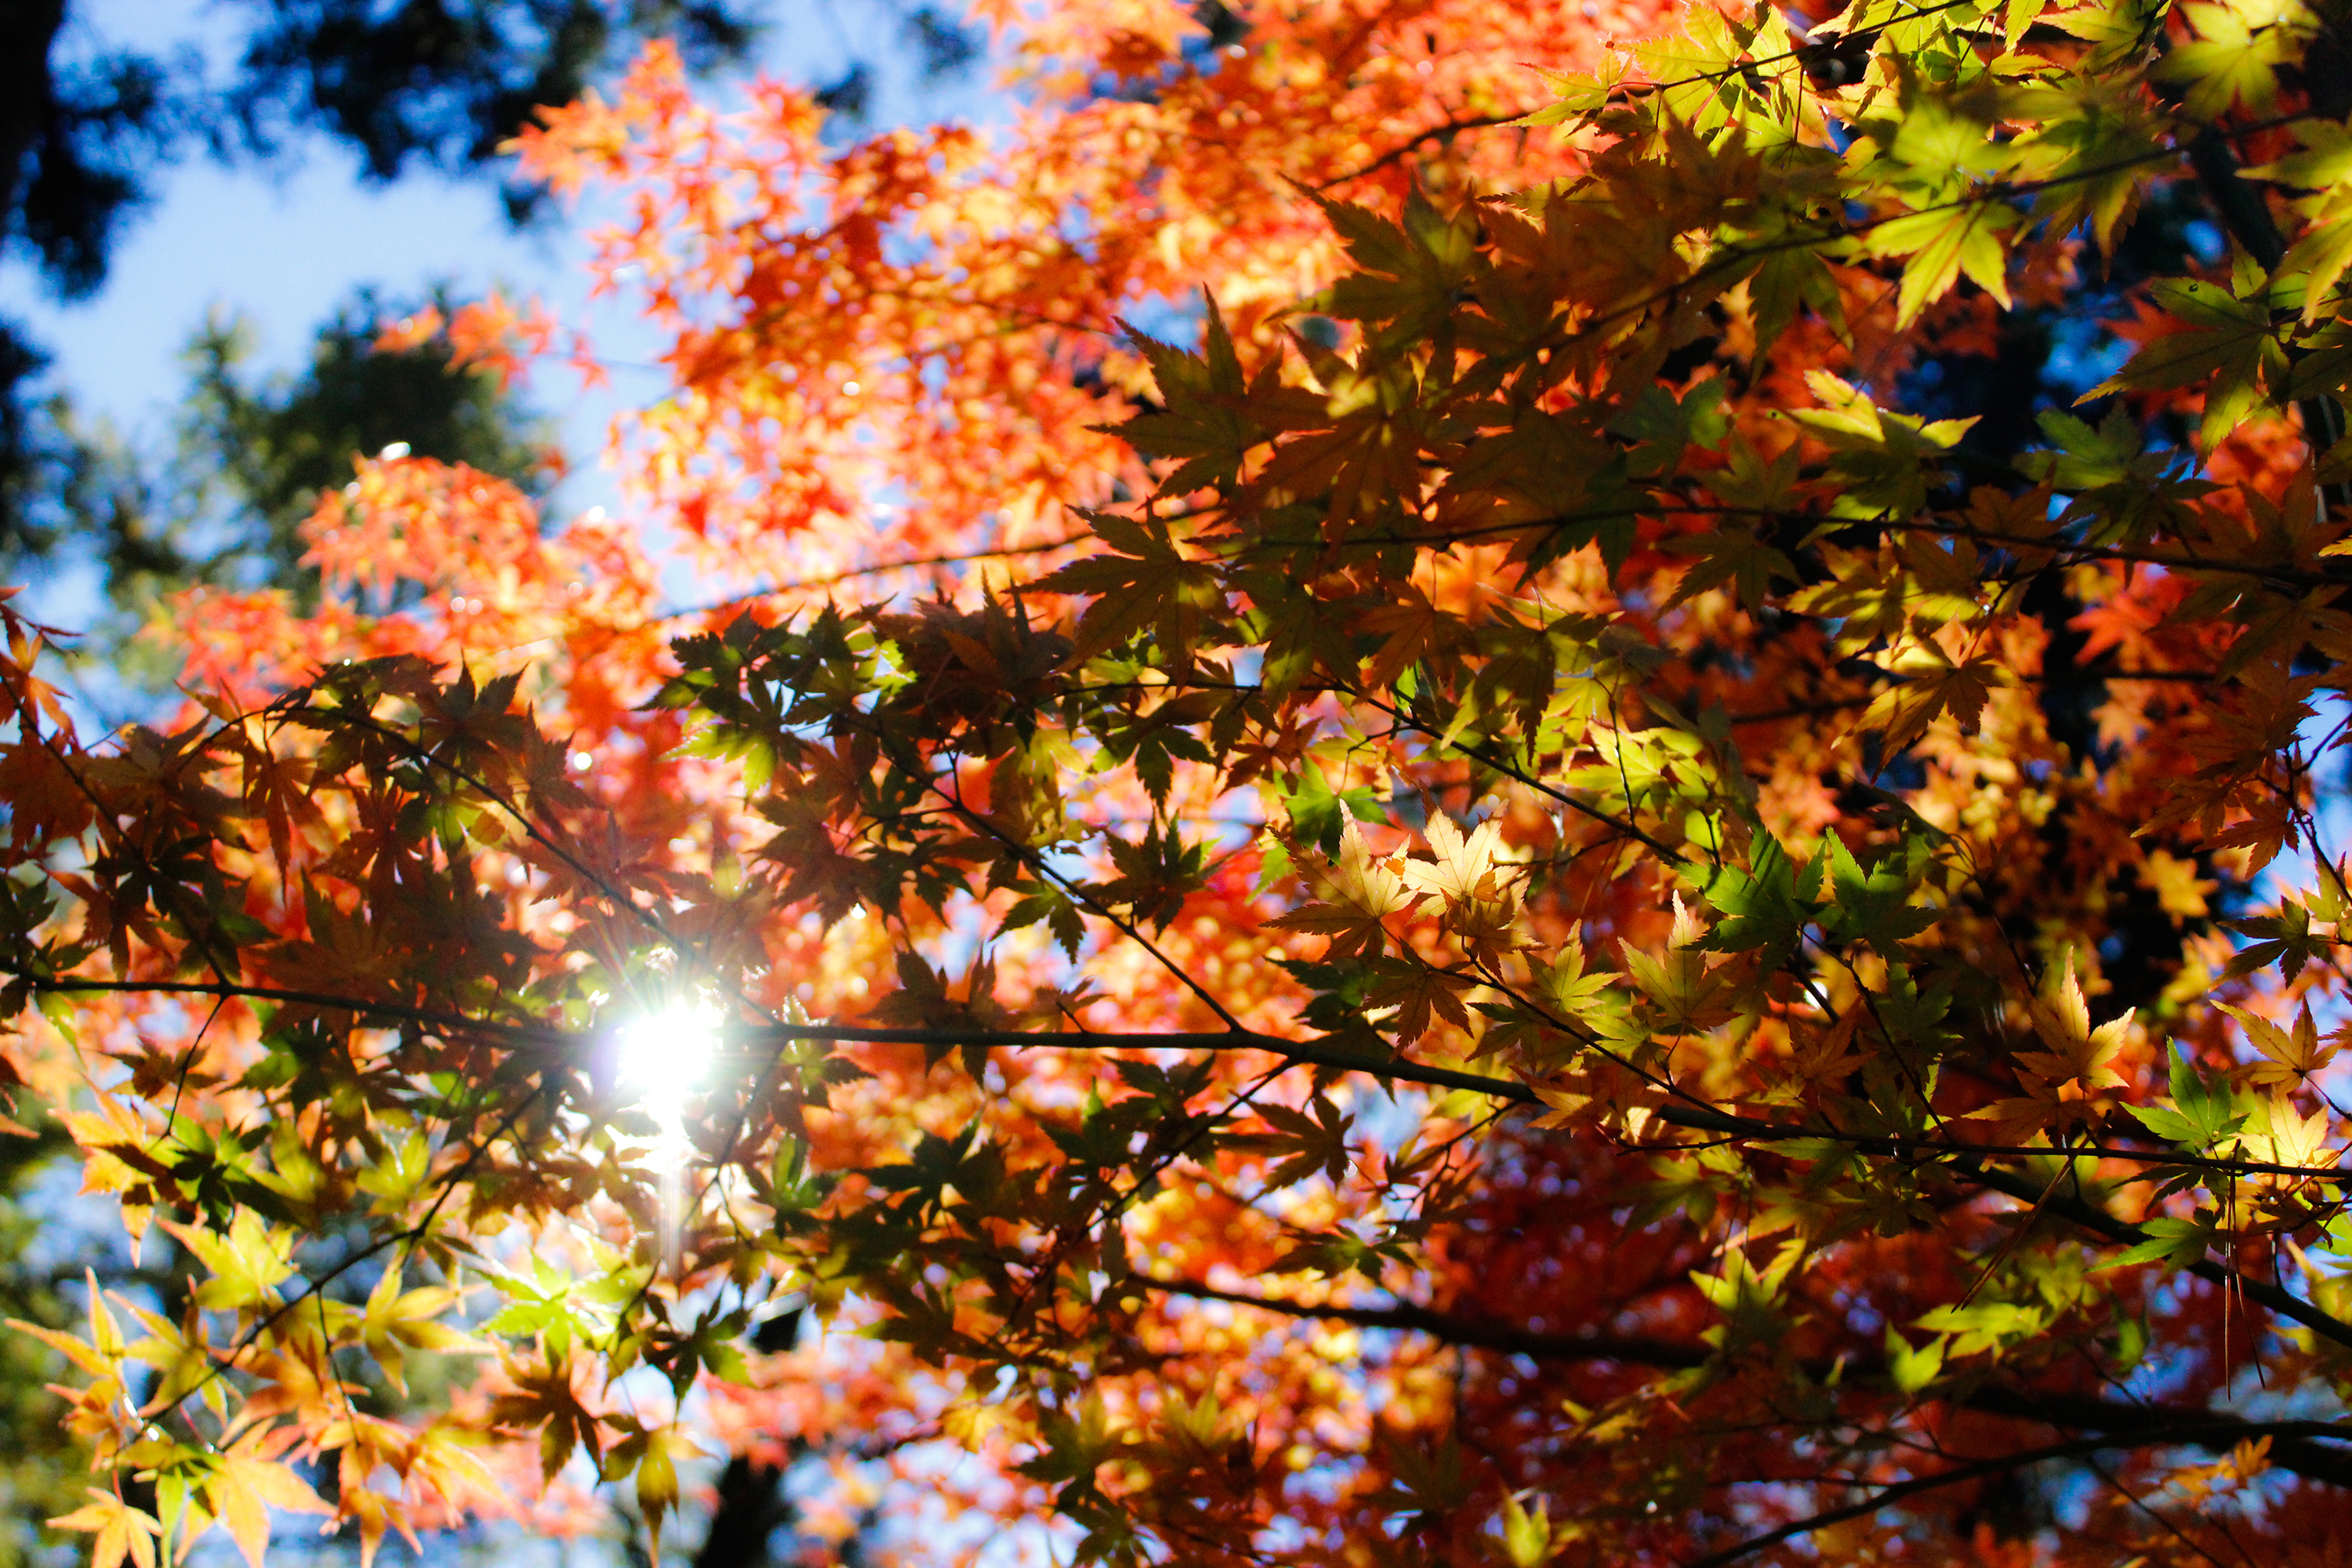
tree, branch, plant, sunlight, leaf, fall, flower, autumn, season, leaves, outdoors, woody plant